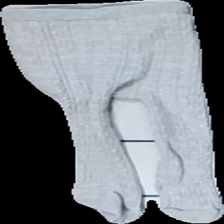
View: front
Type: Tights
Category: Children
Brand: Lindex
Colors: Grey
Material: 70% cotton, 30% nylon
Cut: None
Season: All
Price range: <50
Recommended usage: Reuse
Comment: 62-68